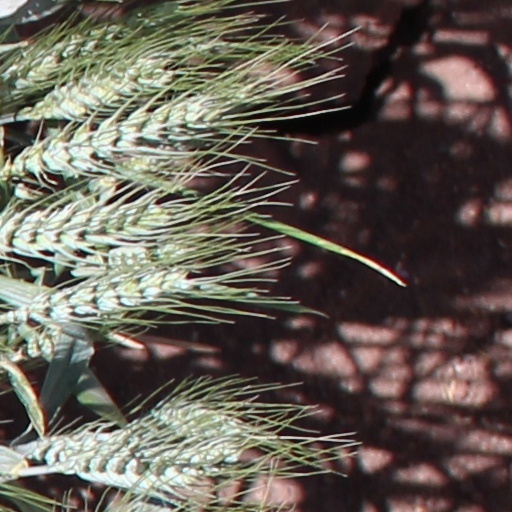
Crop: wheat